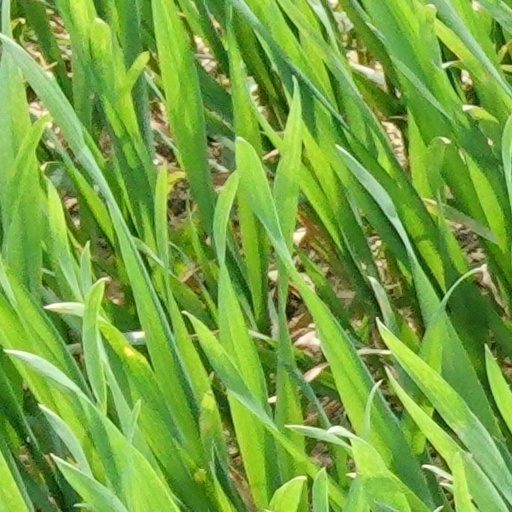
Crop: wheat